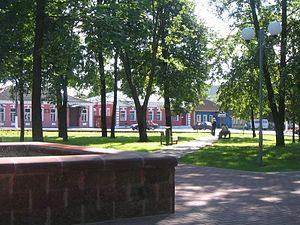
Tcherven est une ville de la voblast de Minsk, en Biélorussie, et le centre administratif du raïon de Tcherven. Jusqu'en 1923, la ville s'appelait Igoumen. Sa population s'élevait à 9 718 habitants en 2016.